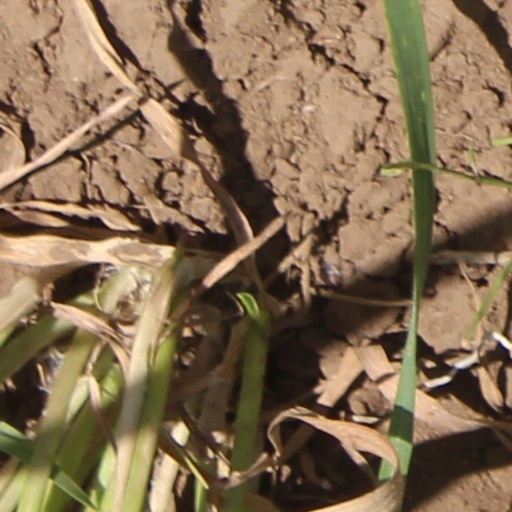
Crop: wheat